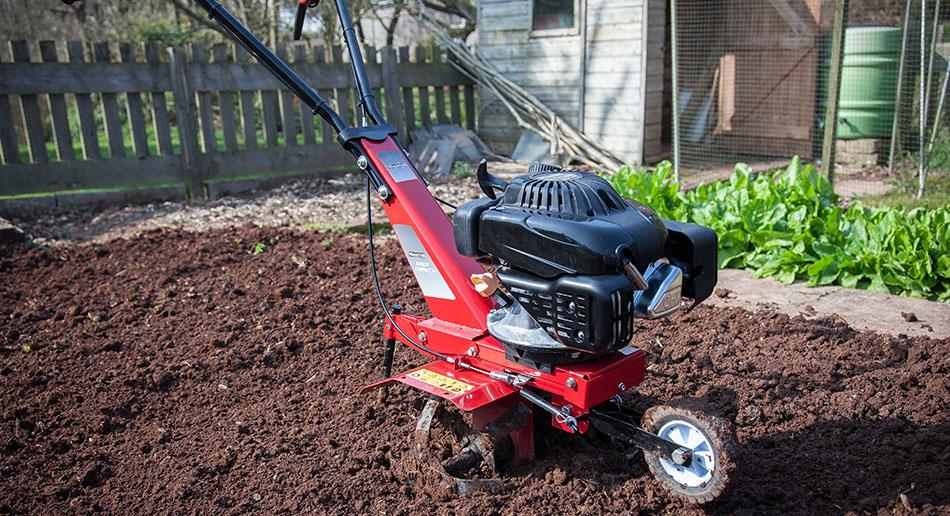
Mkulima akiwa anatumia mashine ndogo ya kulimia, yenye rangi nyekundu na nyeusi, kuandaa sehemu ya shamba lake kwa ajili ya kupanda mazao tofauti; mashine hii inafanya kazi kwa ufanisi, ikichimbua udongo kwa kasi na usahihi, kurahisisha kazi, kuokoa muda na kupunguza nguvu kazi ya mikono, hivyo kuongeza uzalishaji wa kilimo.